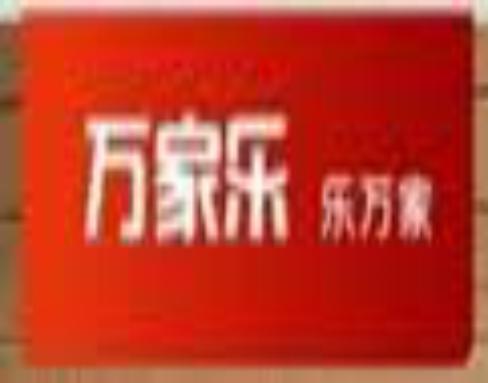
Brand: macro
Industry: Necessities